Harry Binswanger

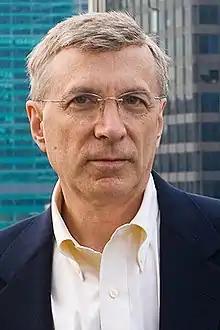

Harry Binswanger (born 1944) is an American professor and author. He is an Objectivist and a former board member of the Ayn Rand Institute. He was an associate of Ayn Rand, working with her on "The Ayn Rand Lexicon". Binswanger is the author of "How We Know: Epistemology on an Objectivist Foundation" (2014). His most recent book is "Ayn Rand's Philosophic Achievement" (2024). His blog and (fee-based) membership site is HBLetter.com.